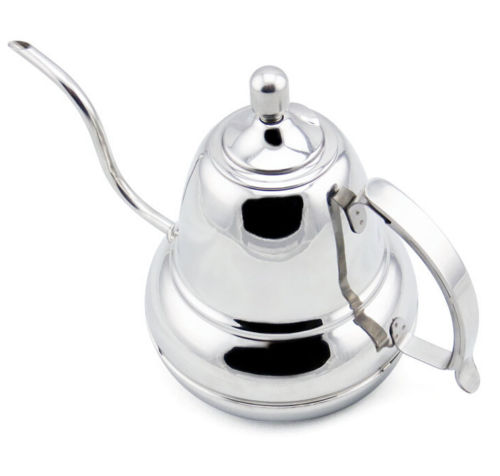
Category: kettle